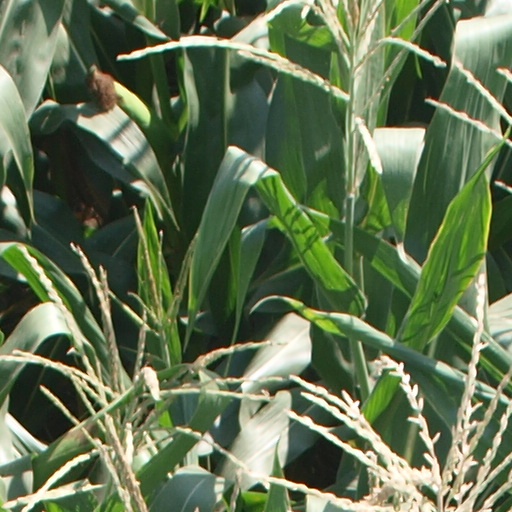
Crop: maize; corn